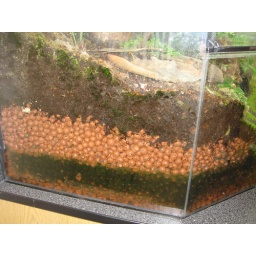
the side of the tank, the green is where the water level is (algae) with Leca and soil over that.